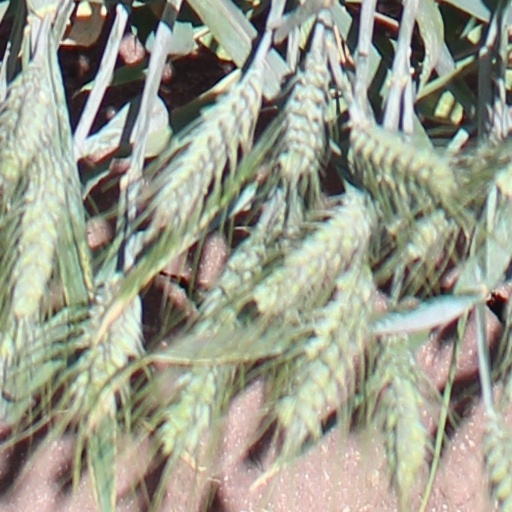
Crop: wheat